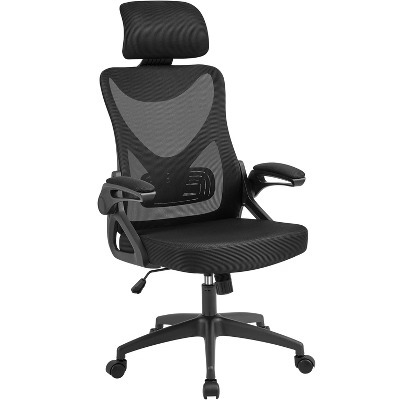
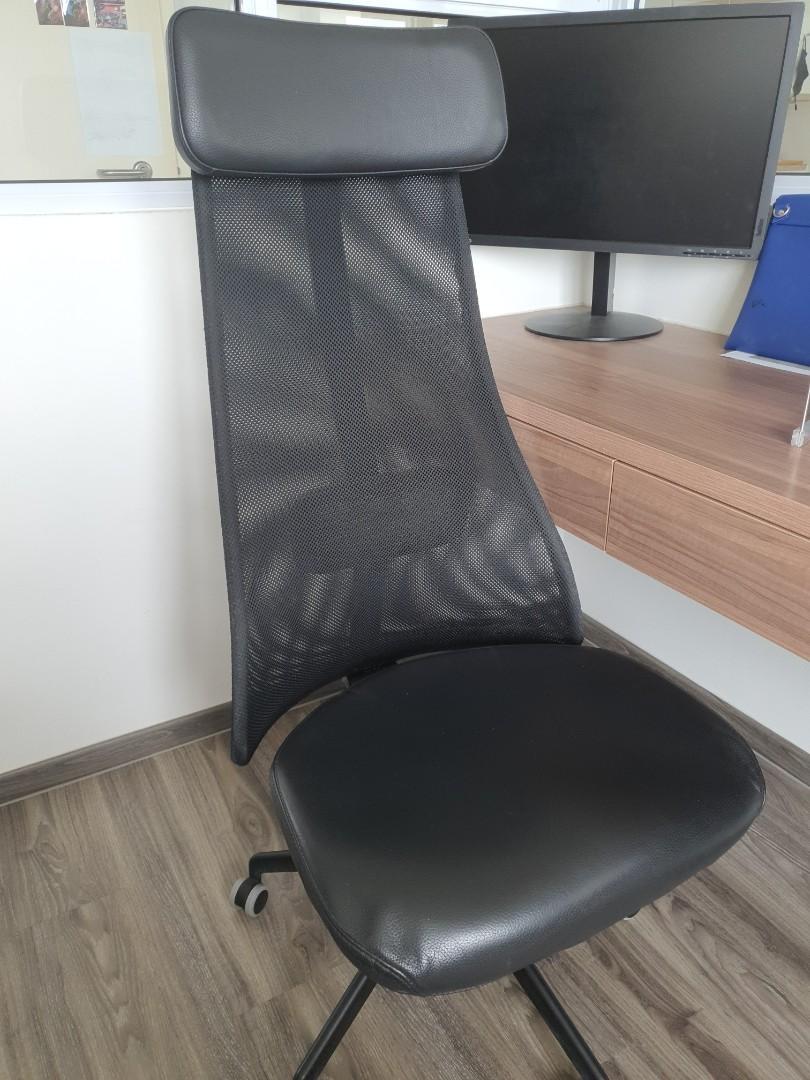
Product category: items_chair
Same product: no